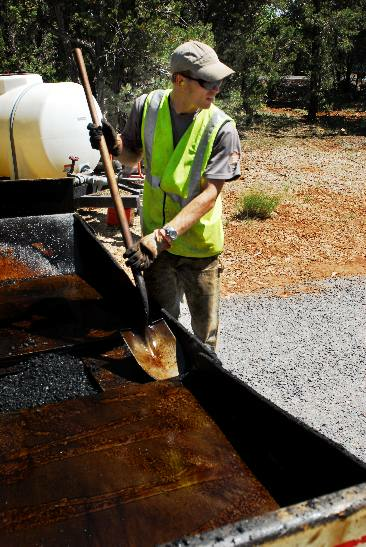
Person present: Yes